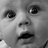
Emotion: surprise